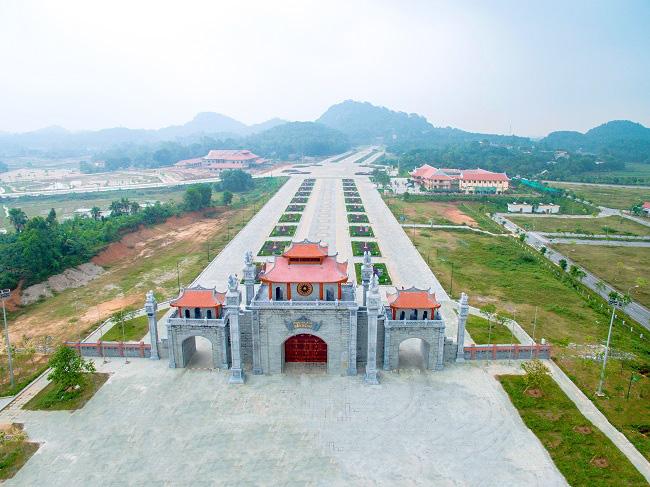
có những bãi cỏ hình vuông ở phía sau của cánh cổng